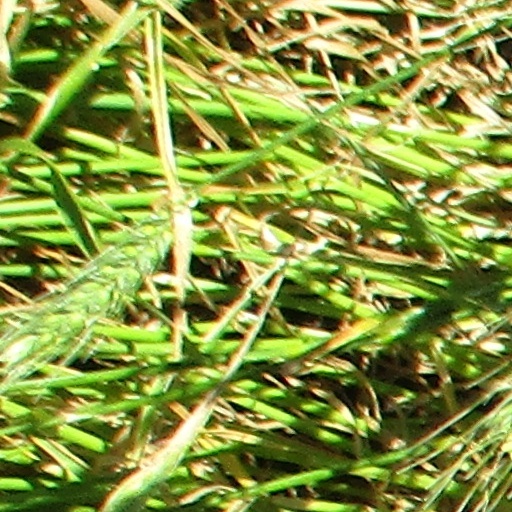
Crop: wheat